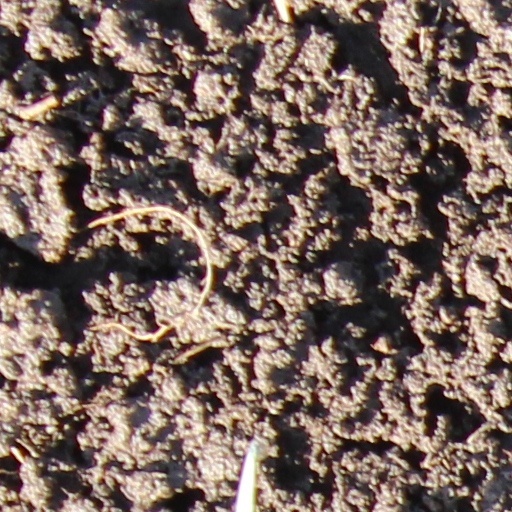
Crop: wheat